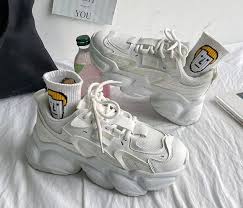
Label: Sneaker